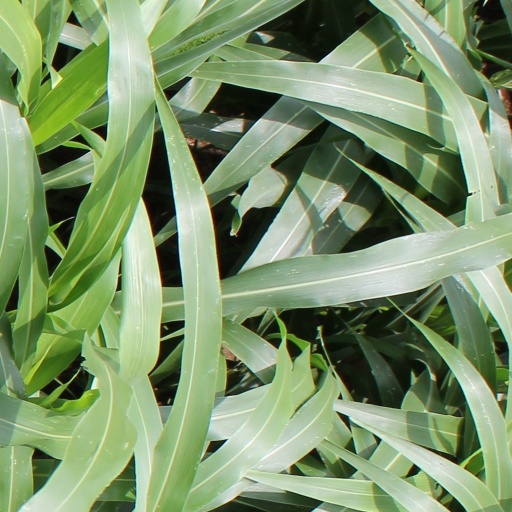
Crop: sorghum